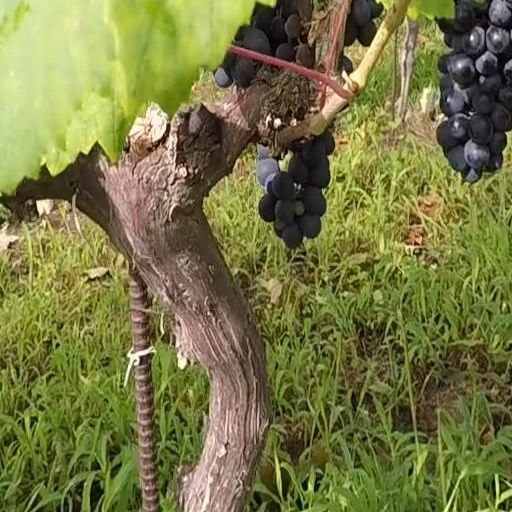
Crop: grape